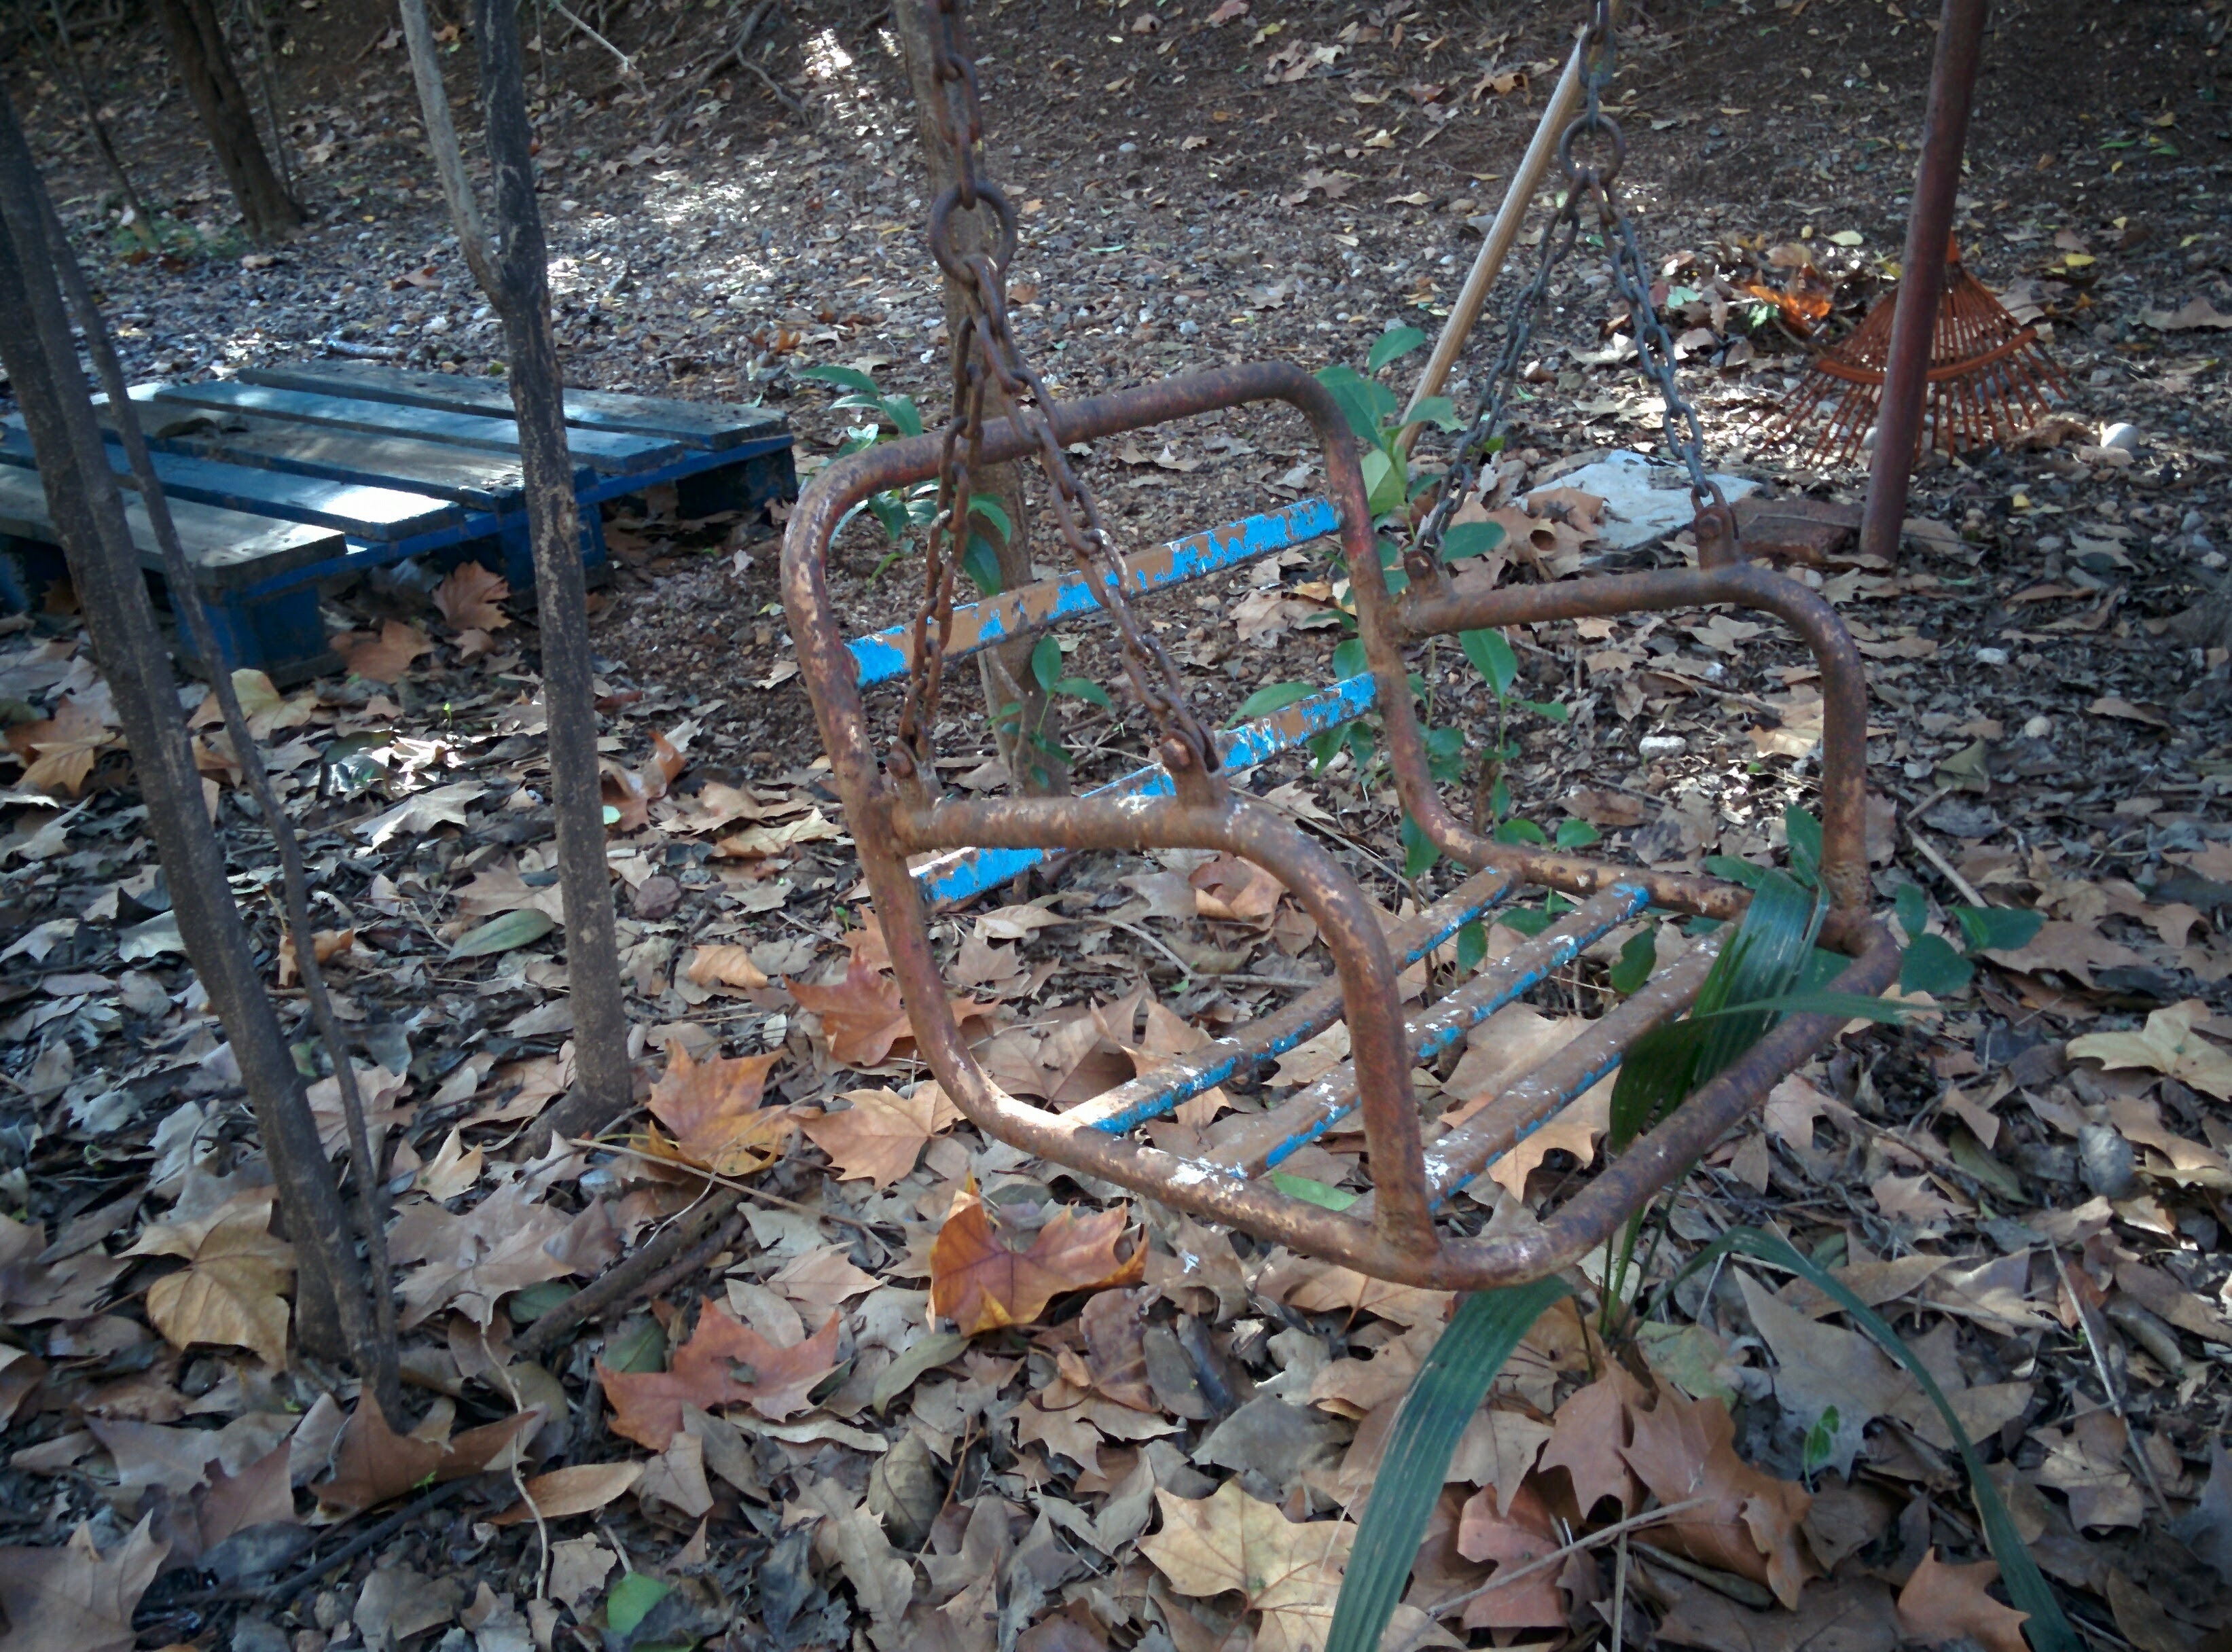
tree, wood, leaf, garden, waste, yard